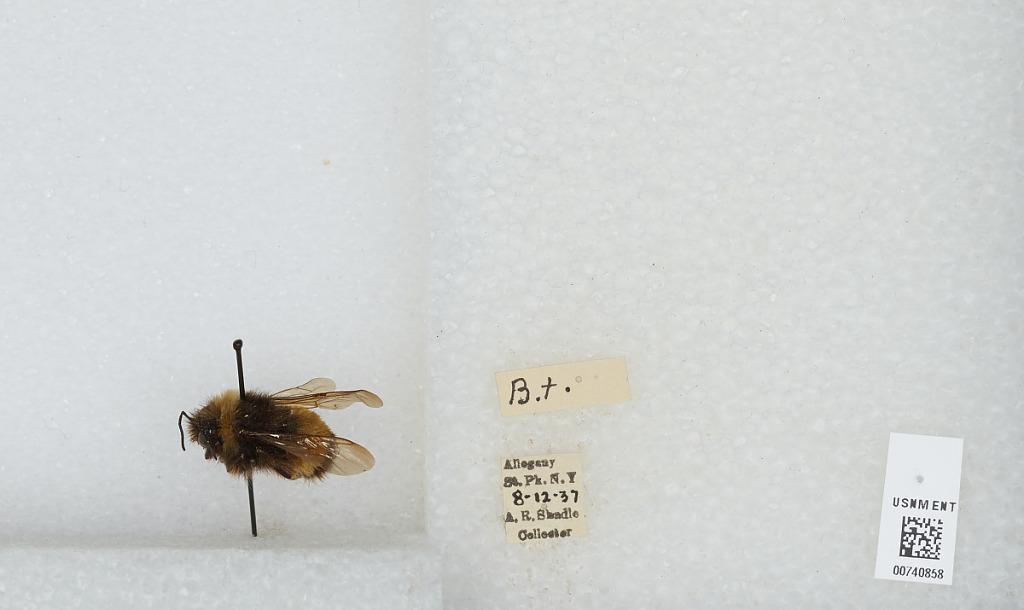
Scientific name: Bombus (Bombus) terricola Kirby
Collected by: A. Shadle
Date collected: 1937-8-12
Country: United States
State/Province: New York
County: Cattaraugus
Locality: Allegany State Park
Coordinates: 42.0997, -78.7492